Calvià

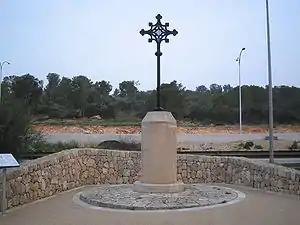
Monument at the burial place of William II of Béarn, today part of the Paseo Calviá network. near Palma Nova.

From the 13th century to the mid-20th century, the region was almost entirely agricultural. The first area to be cultivated was along the banks of the Bay of Santa Ponça; at the time, the area was referred to as the "terme de Santa Ponça"; the expression "terme de Calvià" came far later. Despite the long coast, people turned their backs to the sea, deriving their living from the dry and none-too-fertile land.